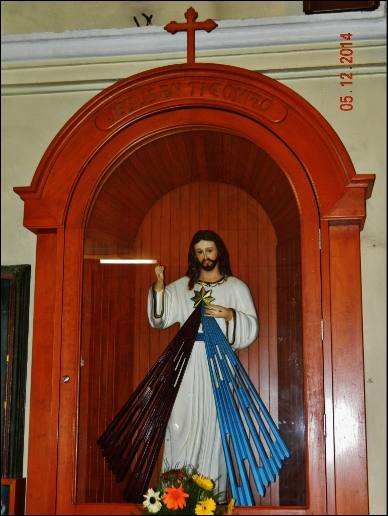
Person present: Yes